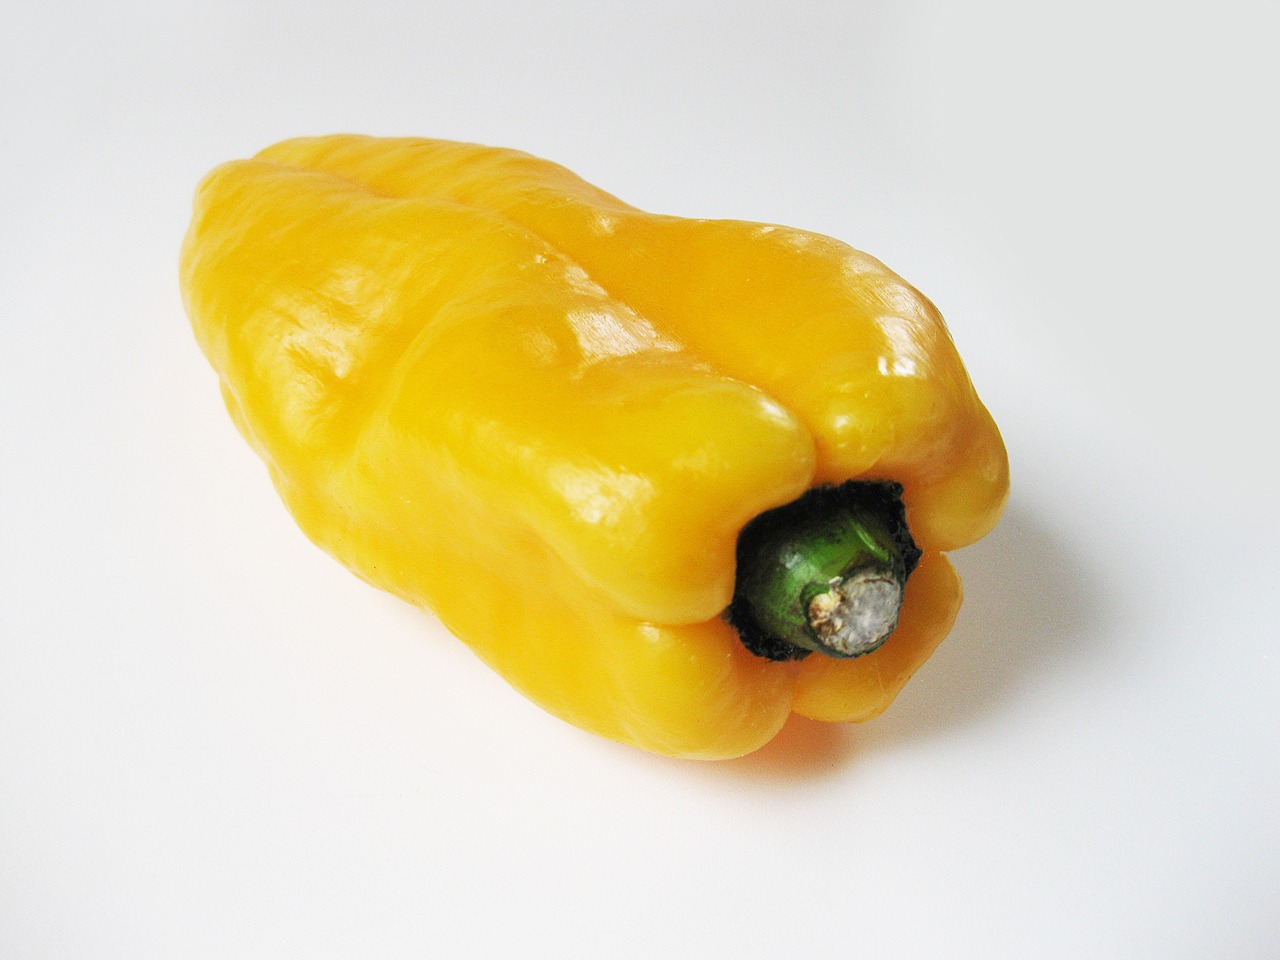
hand, plant, white, fruit, bell, food, pepper, produce, vegetable, yellow, back, peppers, bell pepper, paprika, flowering plant, chili pepper, land plant, bell peppers and chili peppers, habanero chili